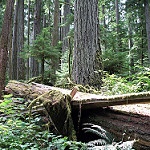
Label: forest